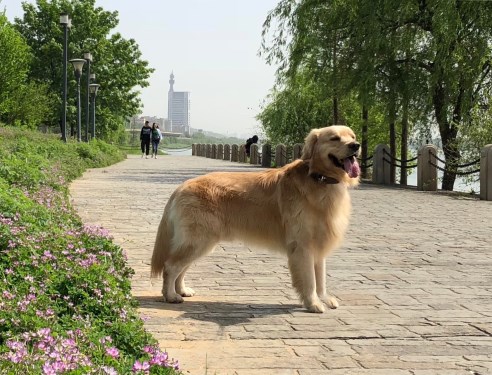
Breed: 5355-n000126-golden_retriever